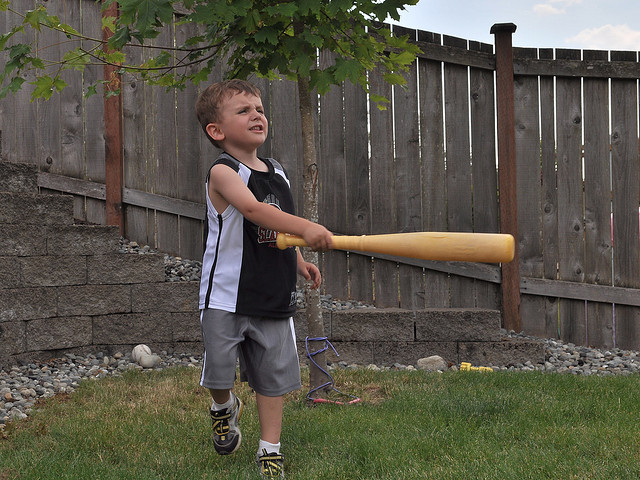
hình ảnh của một đứa trẻ đang cầm gậy chơi bóng chày ngoài sân